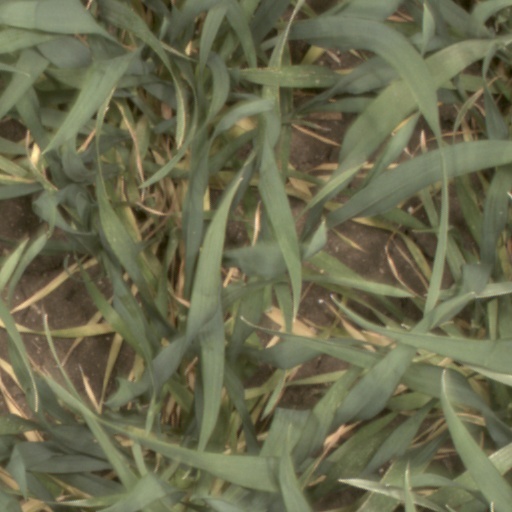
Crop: wheat